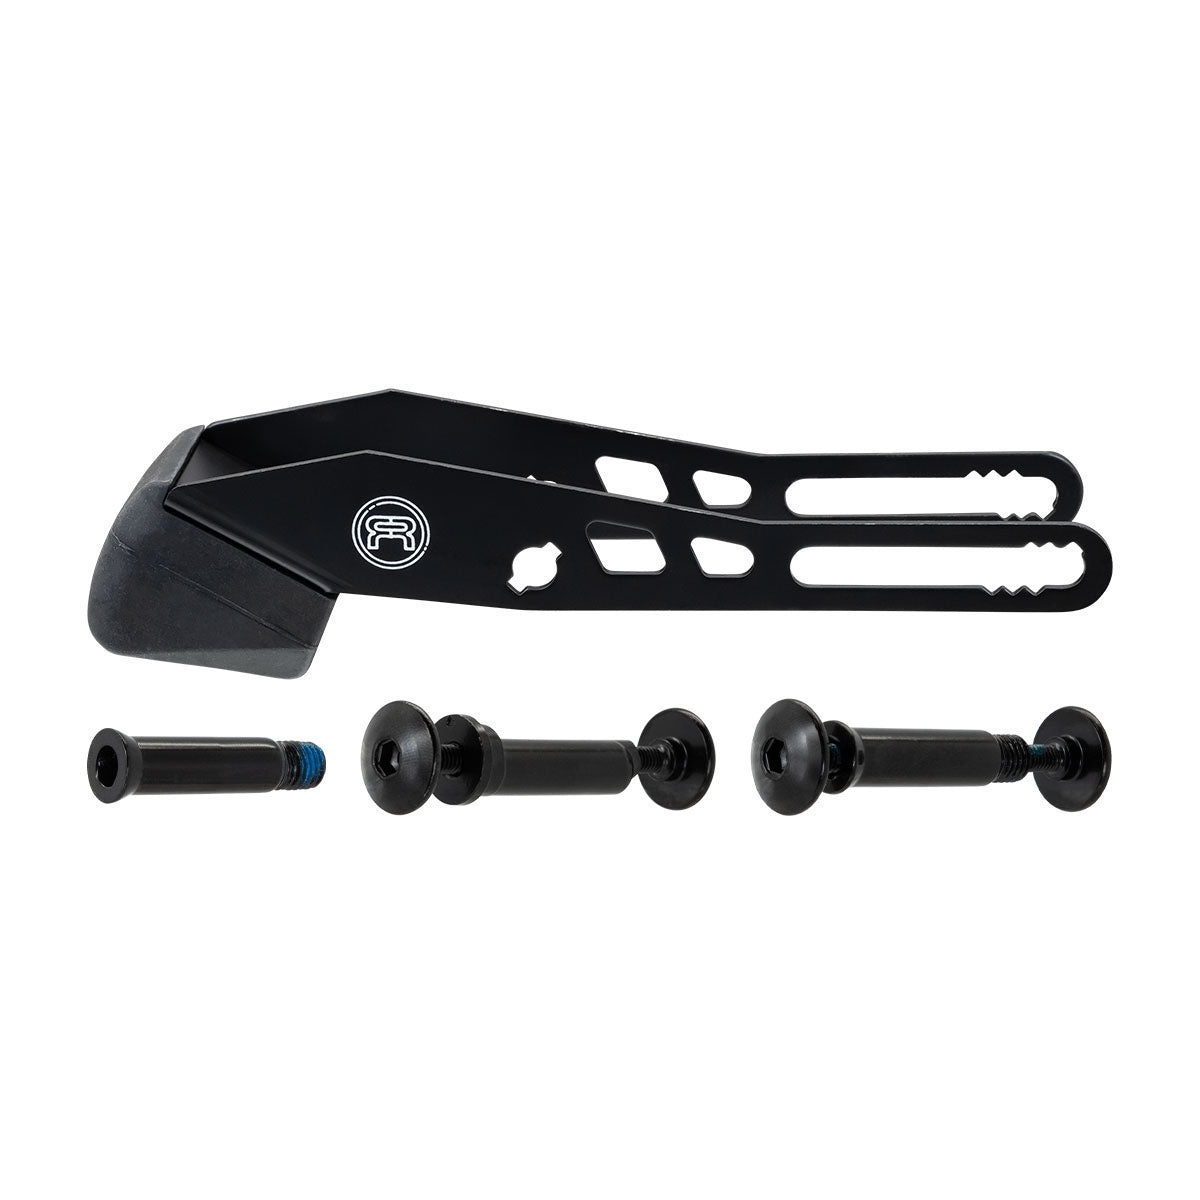
FR - BRAKE FOR 4 WHEEL FRAMES
Brand: FR Skates
FR Brake for 4-Wheel Frames Compatible with X2R, 4D, R2R Frames For other skate and frame compatibility, email us at contact @sgsportsdistribution.com FR Brake for 4-wheel frames 72-90mm compatible with: 4x72mm, 4x76mm, 4x80mm, 4x84mm, 4x90mm frames
Category: Sporting Goods > Outdoor Recreation > Inline & Roller Skating > Inline Skate Parts > Inline Skate Brakes